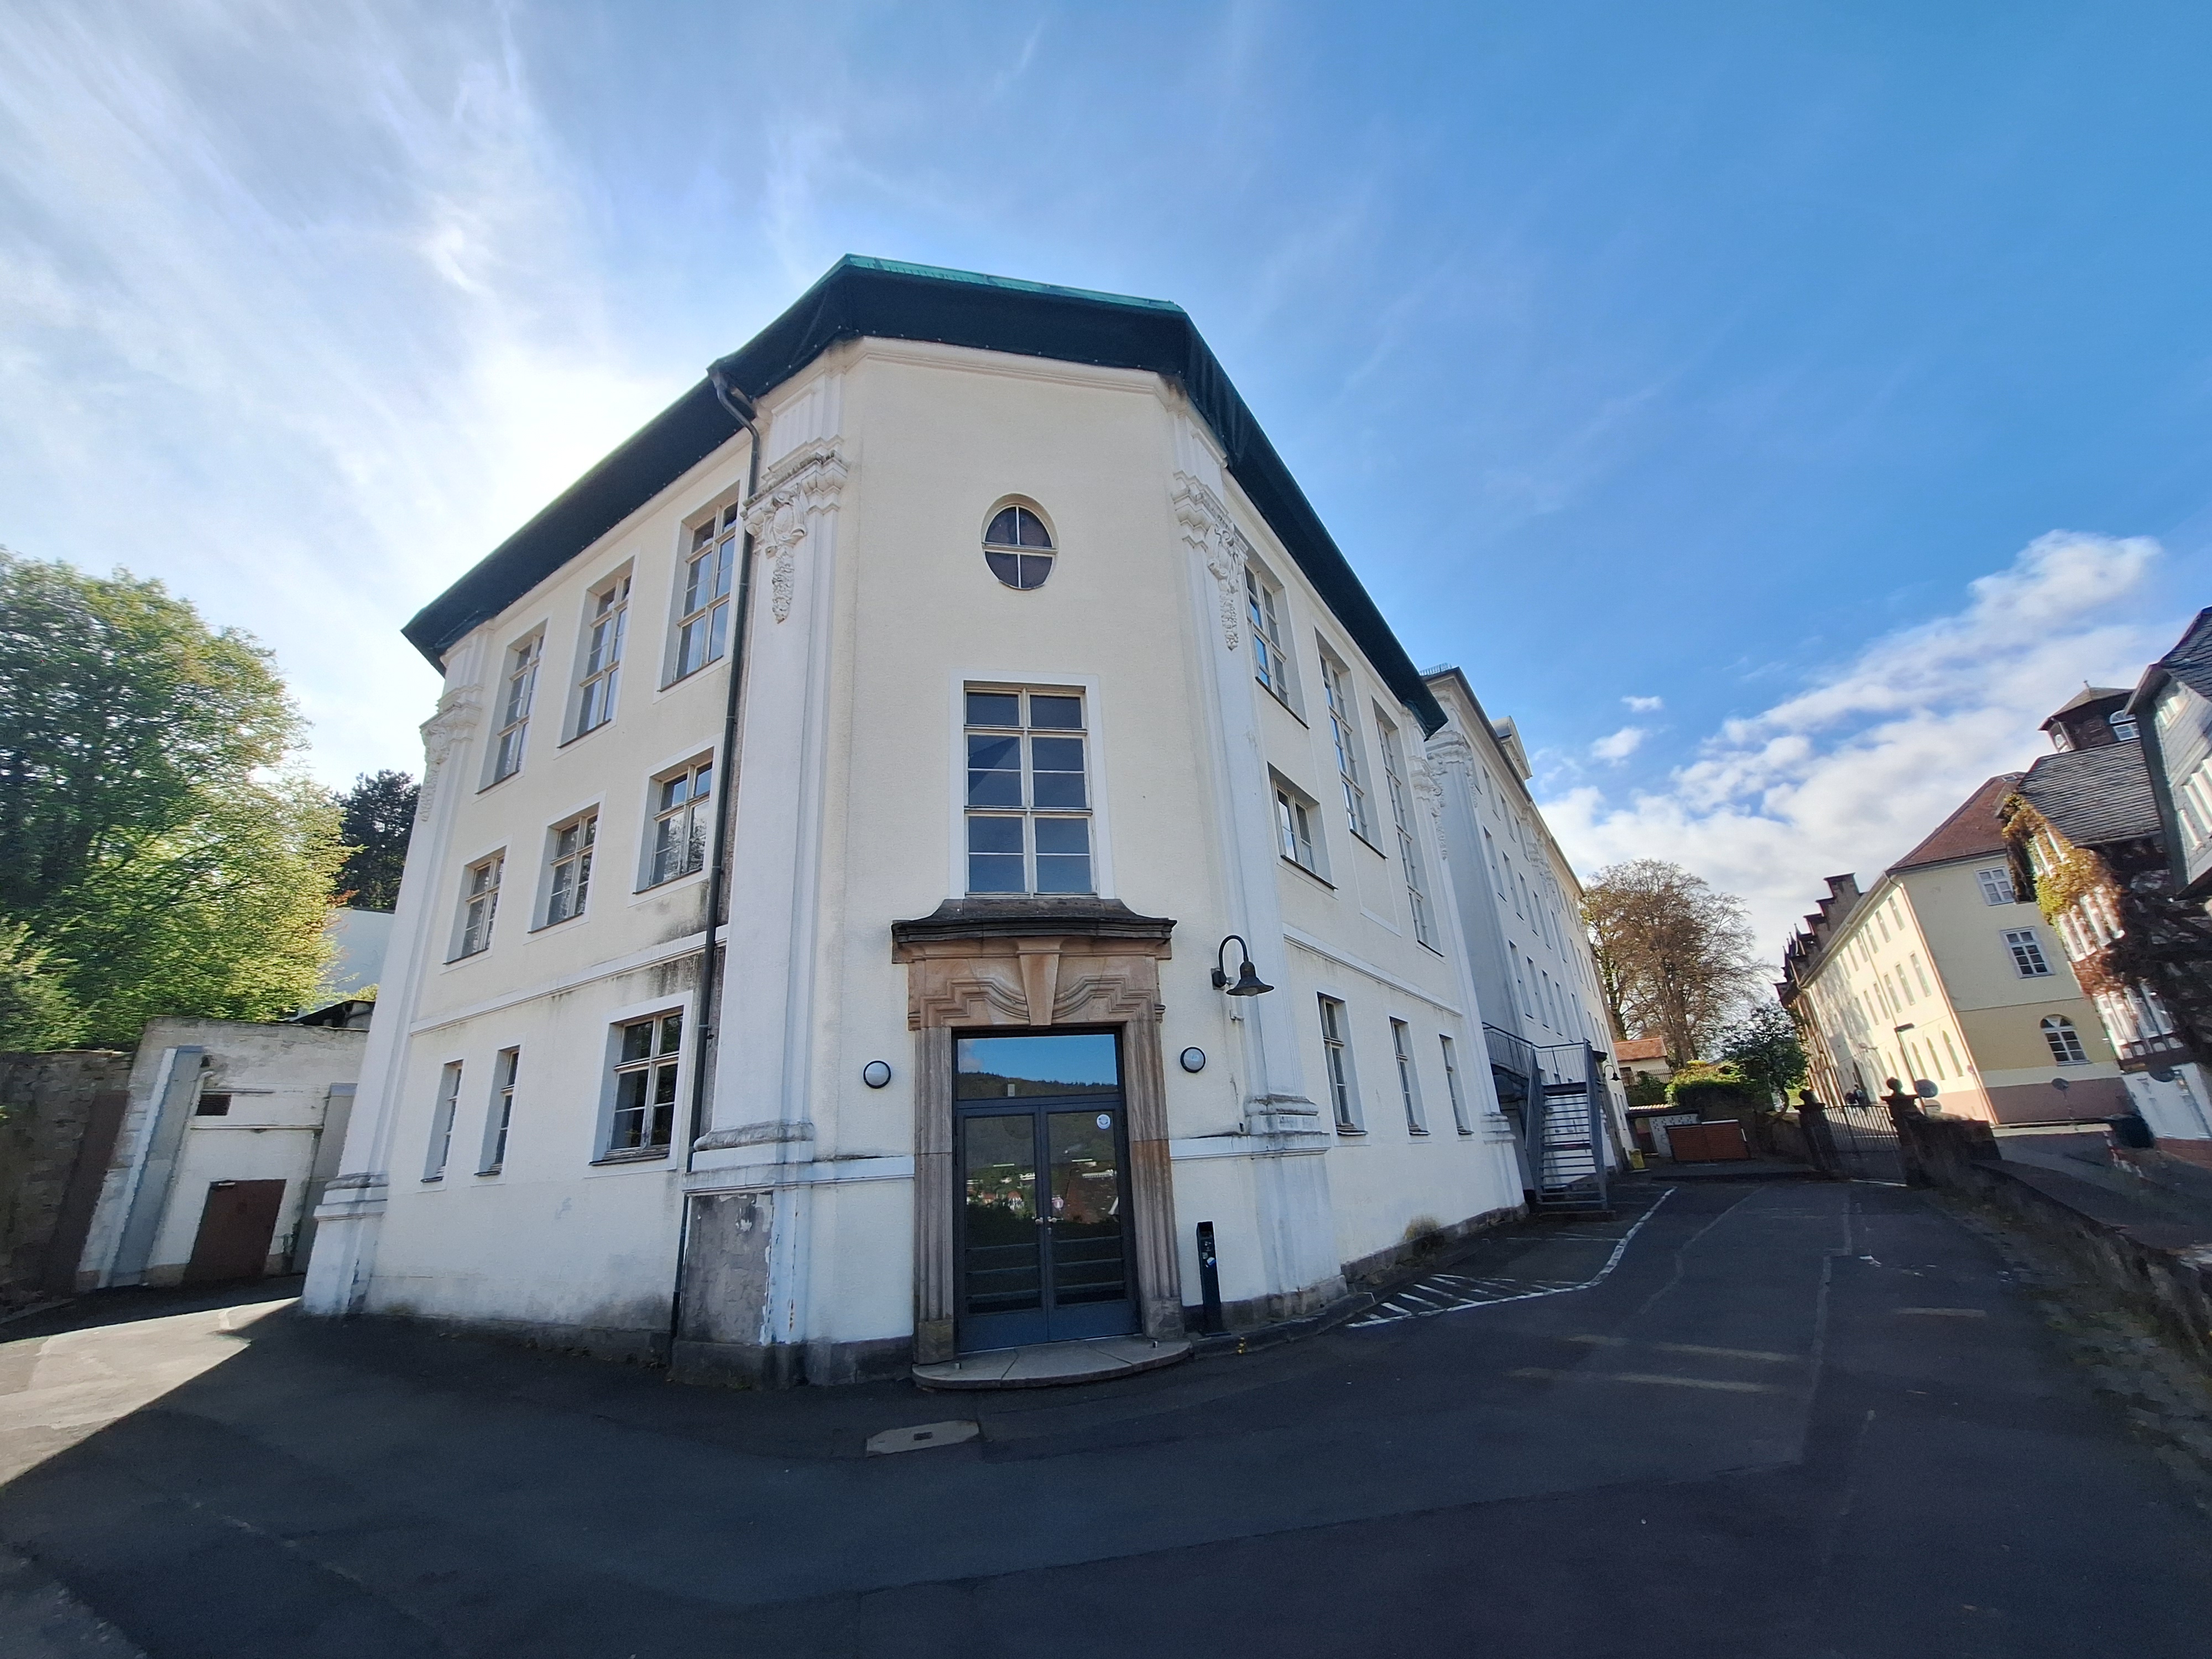
Building: Renthof 5